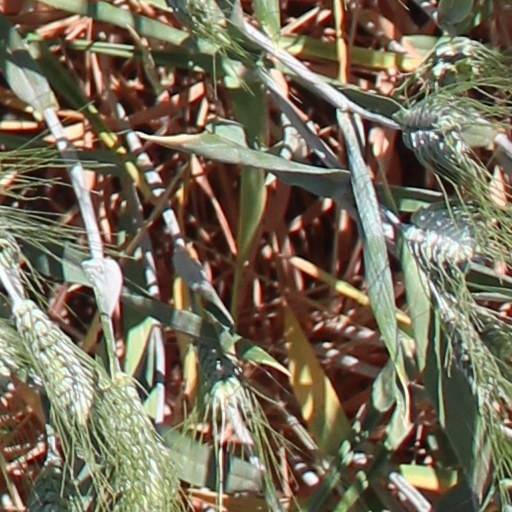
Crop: wheat